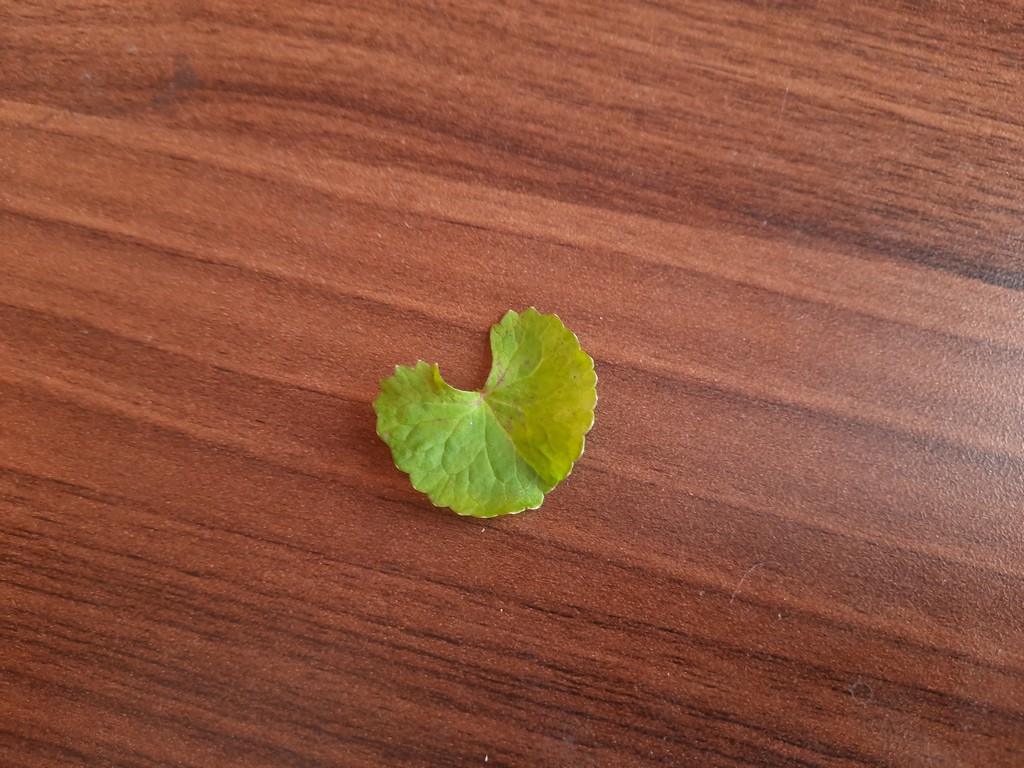
Label: Unhealthy